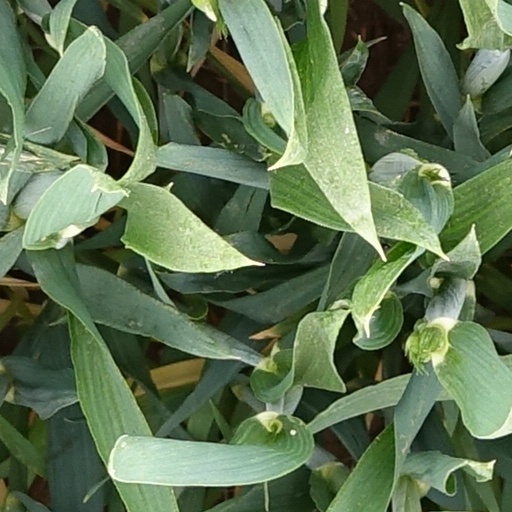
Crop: wheat